Mervyn Williams (artist)

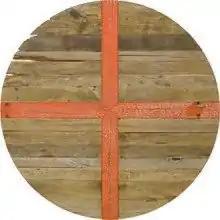
Mervyn Williams Odyssey 1989 Wooden Construction 1600 mm dia

In 1989, Williams was awarded the Tylee Cottage Residency in Whanganui, a position administered by the Sarjeant Gallery Te Whare o Rehua, and he continued to live in Whanganui until 1991. He collected wooden detritus washed down the Whanganui River from beaches around the river mouth, and with the aid of a local joiner created subtle geometric compositions. Williams was attracted to the natural textures, tones and patterns of the weathered wood, and he has said that their “surfaces had an eloquence about them that had evolved spontaneously, rather than been laboured over with modelling paste.” Notable examples are "Odyssey" (1989, Auckland Art Gallery Toi o Tāmaki) and "Organon" 1 (1989, Sarjeant Gallery Te Whare o Rehua).